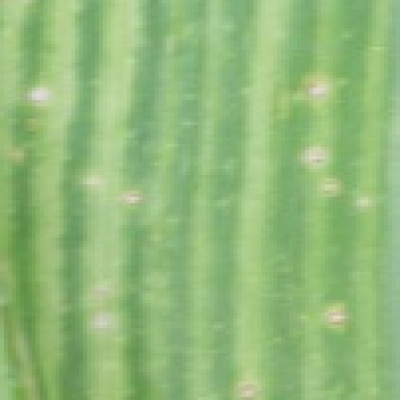
Label: Corn_(Maize)___Maize_Streak_Virus